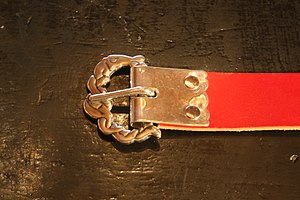
Svovllever
Sølvspænde med eksempel på "oxydering" med svovlever.
Sølvspænde med eksempel på ""oxydering"" med svovlever."
Svovllever er en forbindelse af svovl og et alkalimetal. Det kan f.eks. være en blanding af kaliumsulfid og kaliumthiosulfat. Opløst i vand, evt. med tilsætning af hjortetaksalt, benyttes det til sværtning af sølv, ukorrekt kaldet oxydering, ved fremstilling af smykker og andre prydgenstande. Typisk vil kun fordybninger i genstanden være sværtede, mens resten fremstår som blankt sølv efter polering. Stoffet er ætsende og lugter af svovlbrinte. Svovllever kan også benyttes til at patinere genstande af kobber, bronze og messing; farverne er dog anderledes.